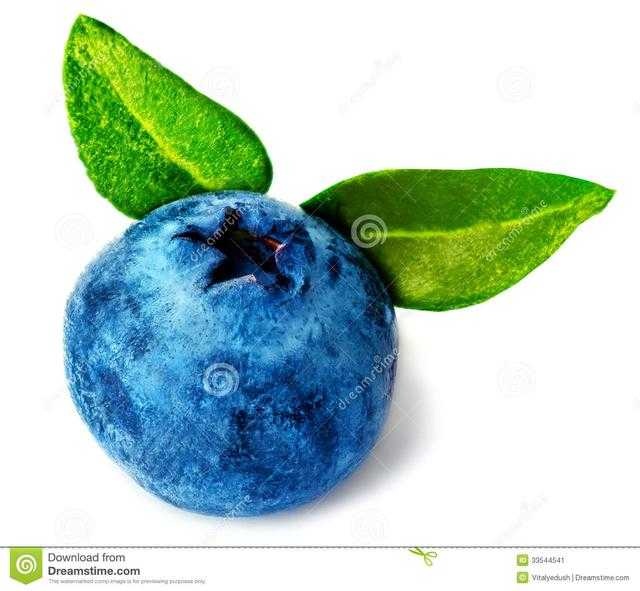
Label: Blueberry